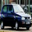
Label: automobile